Henry of Speyer

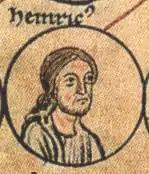
Depiction in the "Chronica sancti Pantaleonis", about 1237

Henry of Speyer (also "Heinrich von Worms"; – 989/992 or 28 March 997), a member of the Salian dynasty, was count in the Rhenish Franconian "Wormsgau". He was the father of Emperor Conrad II.